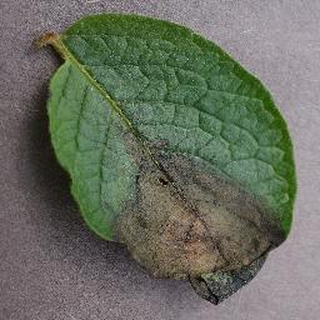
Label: potato_late_blight